Once in Every Lifetime

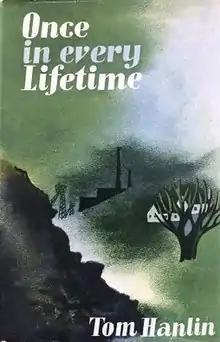
First edition (publ. Nicholson & Watson)

Once in Every Lifetime is a novel by the Scottish writer Tom Hanlin first published in 1945.